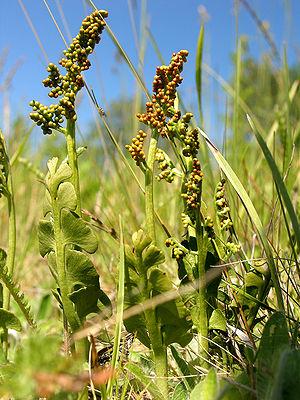
Le genre Botrychium, regroupe plusieurs espèces de fougères de la famille des Ophioglossaceae. Une cinquantaine d'espèces sont distinguées, pratiquement toutes terricoles. Les Botryches sont des plantes remarquables par leur discrétion, leur rareté, le petit nombre des individus, leur longévité, et leur grande variabilité.
Les monts Zlatar sont une chaîne de montagnes située dans la région du Sandžak, au sud-ouest de la Serbie et à l'extrême nord du Monténégro. Ils font partie des Alpes dinariques. Le point culminant du massif est le mont Krstača, pic principal du Hum, qui s'élève à 1 755 m.